Yoeun Mek

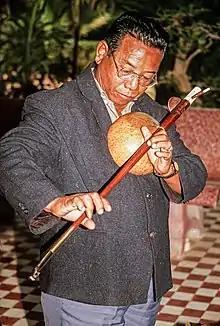
Wat Bo, Siem Reap, Cambodia. November 2001. Khmer Master Musician Yoeun Mek tries to play the one-stringed kse diev instrument for the first time. Mek met Sok Duch, who was the only surviving master of that instrument, teaching at Wat Bo in 2001.

Yoeun Mek (1939 - 2014) was a Cambodian musician who joined the Cambodian Master Performers Program (now Cambodian Living Arts) in 1999, an organization founded by his friend Arn Chorn-Pond to preserve Cambodian music, arts and rituals and keep traditional instruments from going extinct. The program, in its quest to preserve Khmer music, sought out Cambodia's "nearly extinct instruments and the people who can make and play them." 80-90% of the musicians of the country were "purged" by the Khmer Rouge from 1975 to 1979. Out of the people who could play the traditional instruments to a high level, the Cambodian Master Performers Program estimated that only 100 to 200 musicians had survived the executions, which targeted almost everyone with an education, those who understood a foreign language, and many artists (including musicians, writers, and filmmakers).